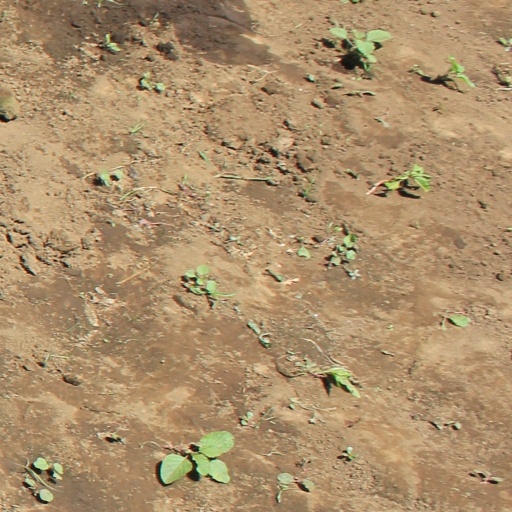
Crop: soybean